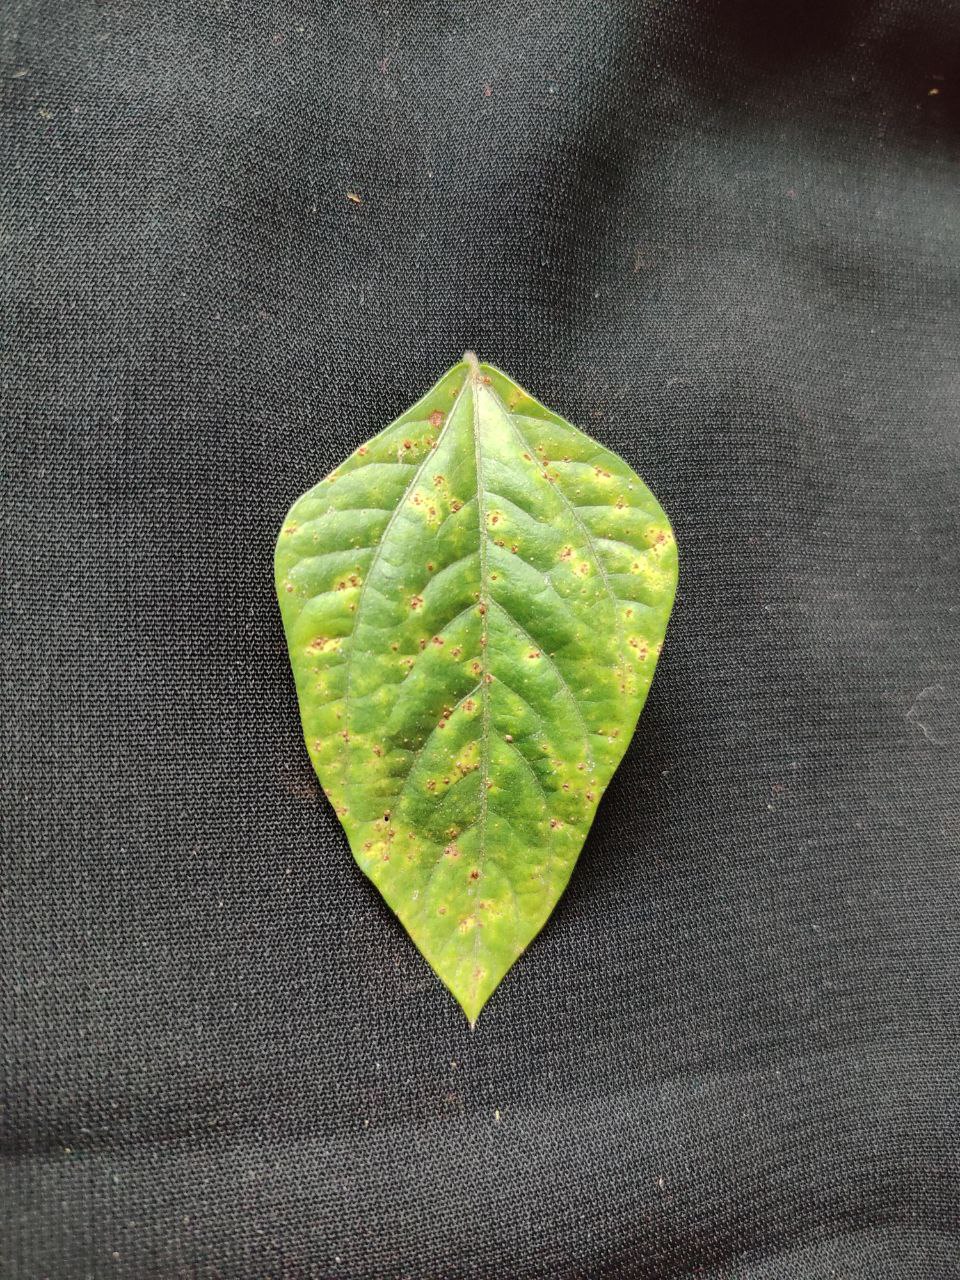
Crop: cowpea
Leaf condition: Septoria leaf spot